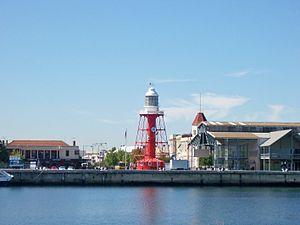
Port de Adelaïde